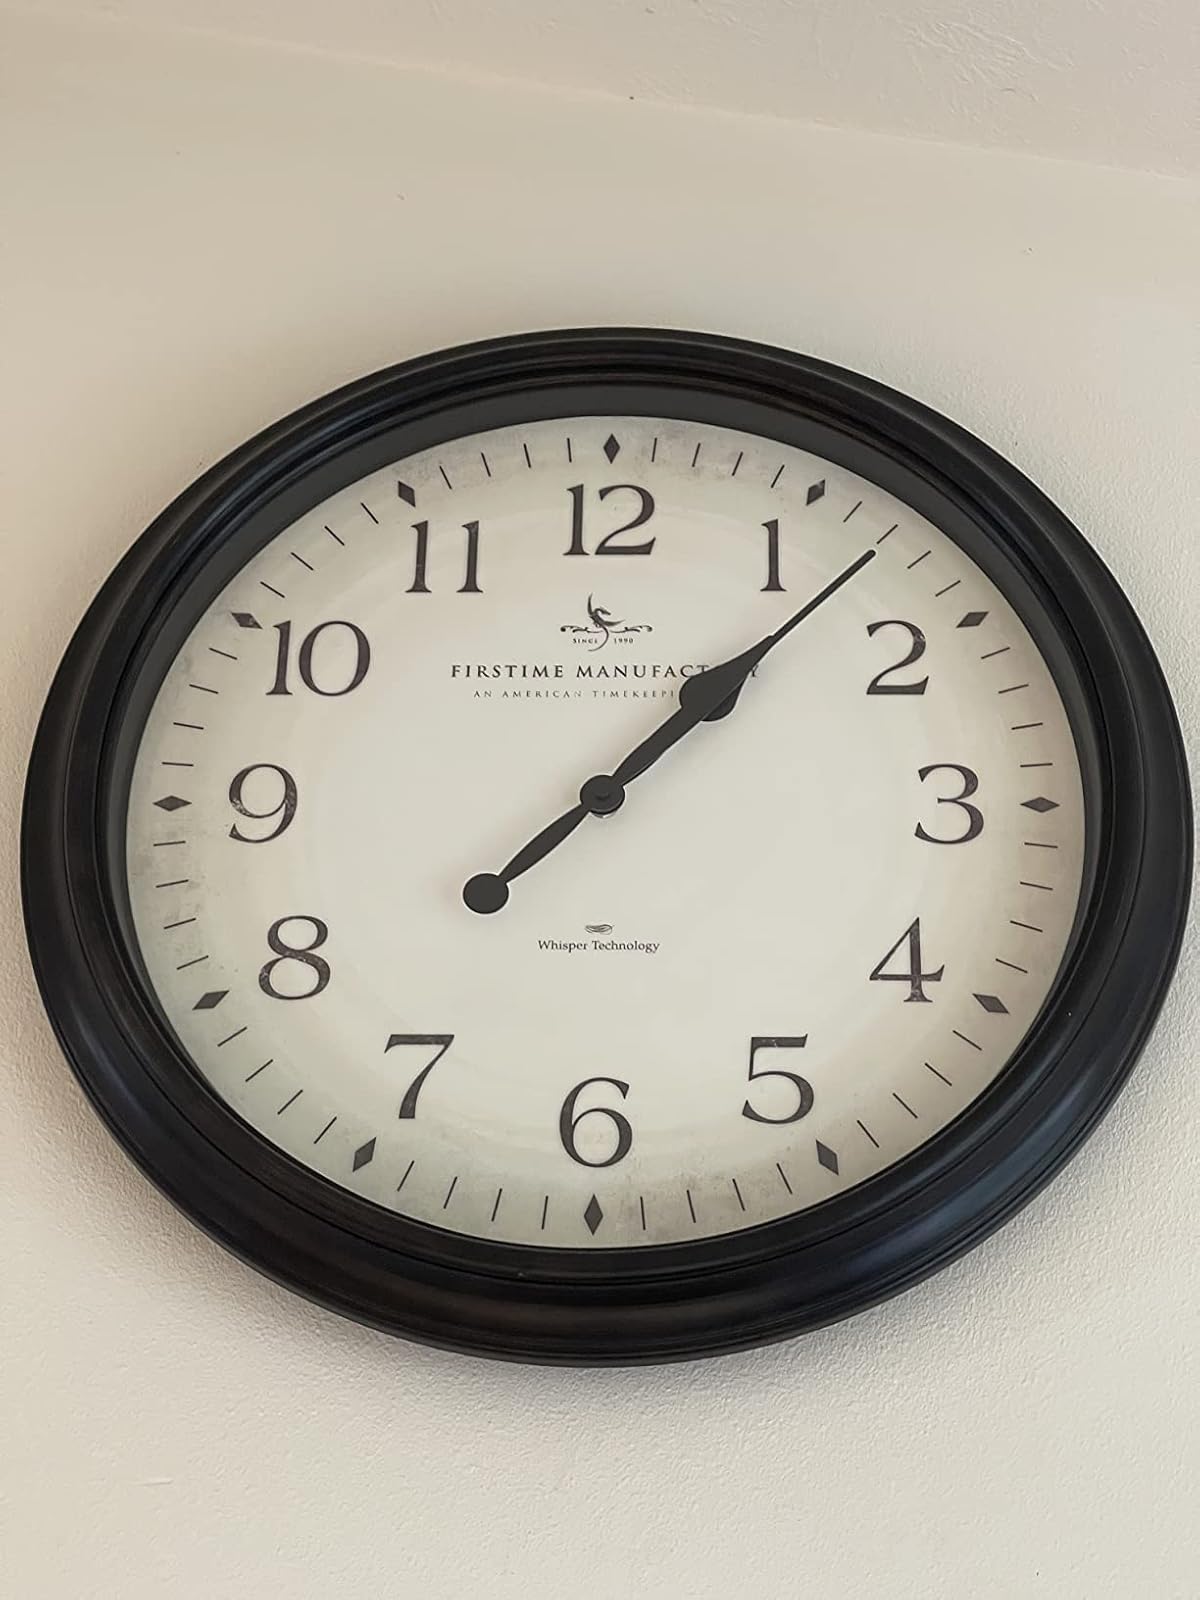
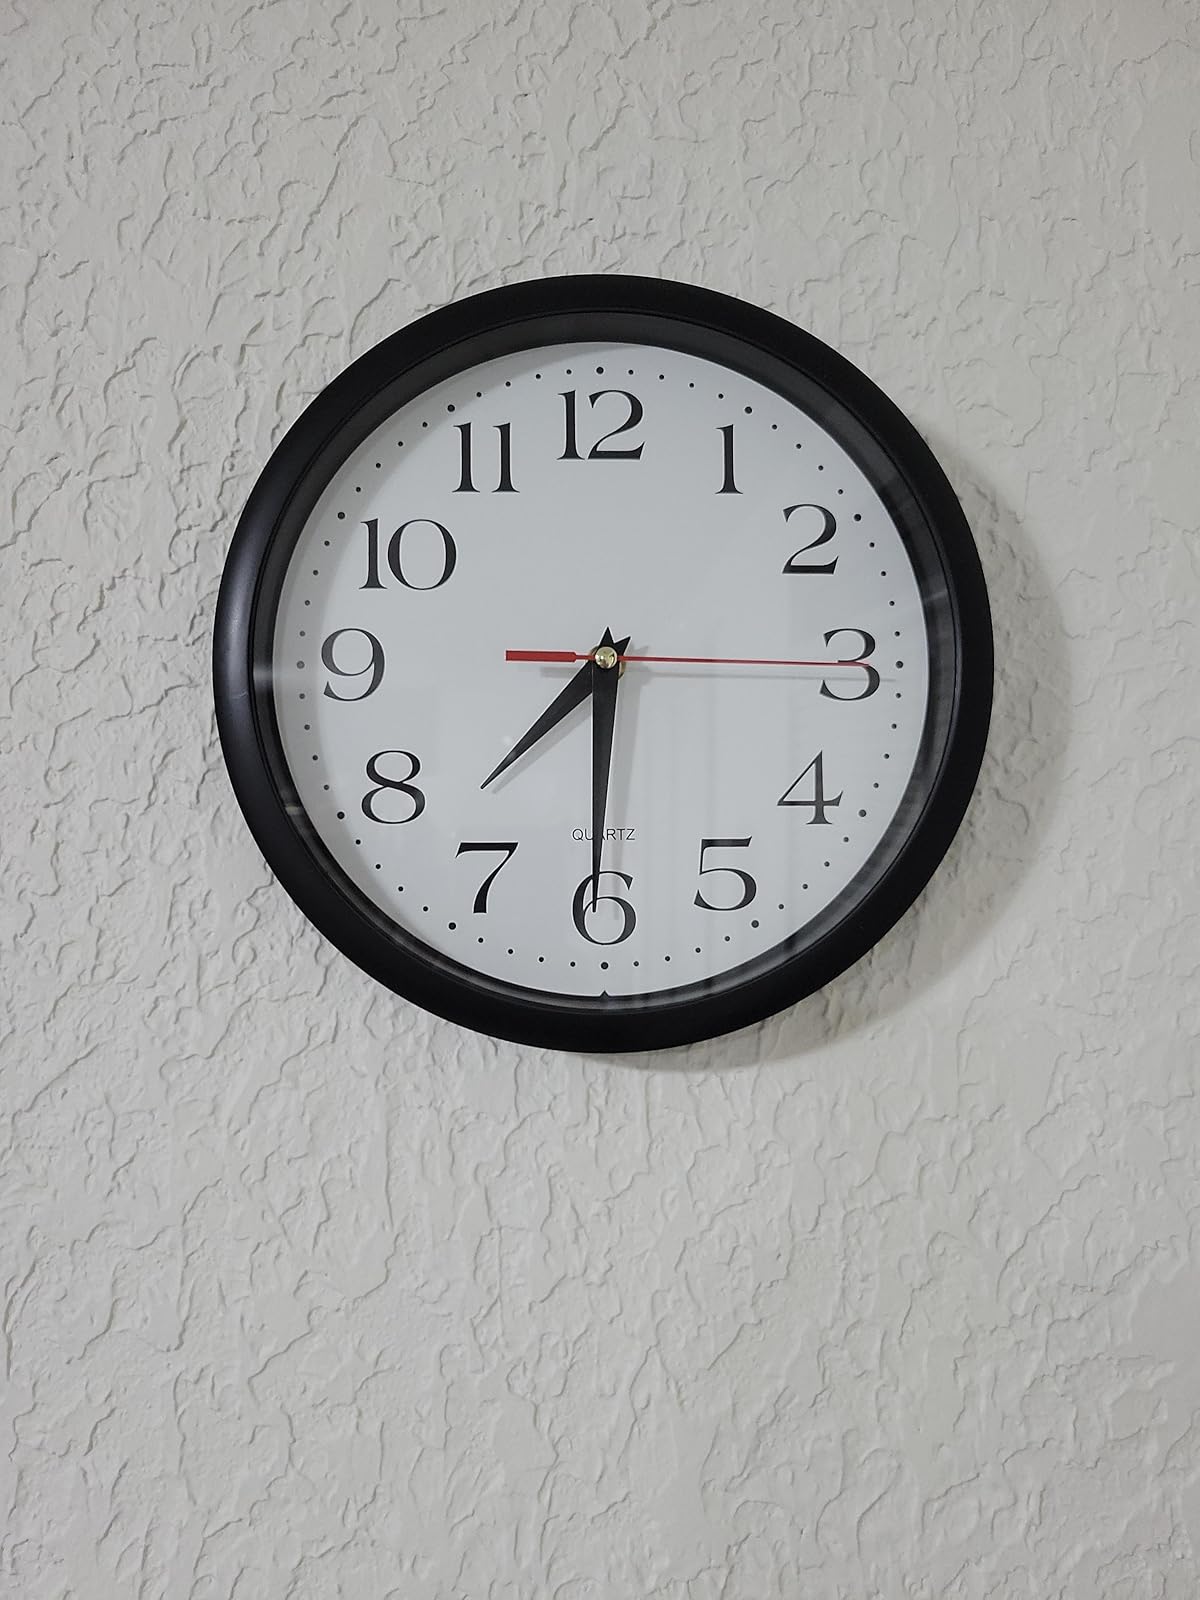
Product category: clock
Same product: no